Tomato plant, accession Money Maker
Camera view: tilt-top (135 deg); turntable rotation: 240 degrees
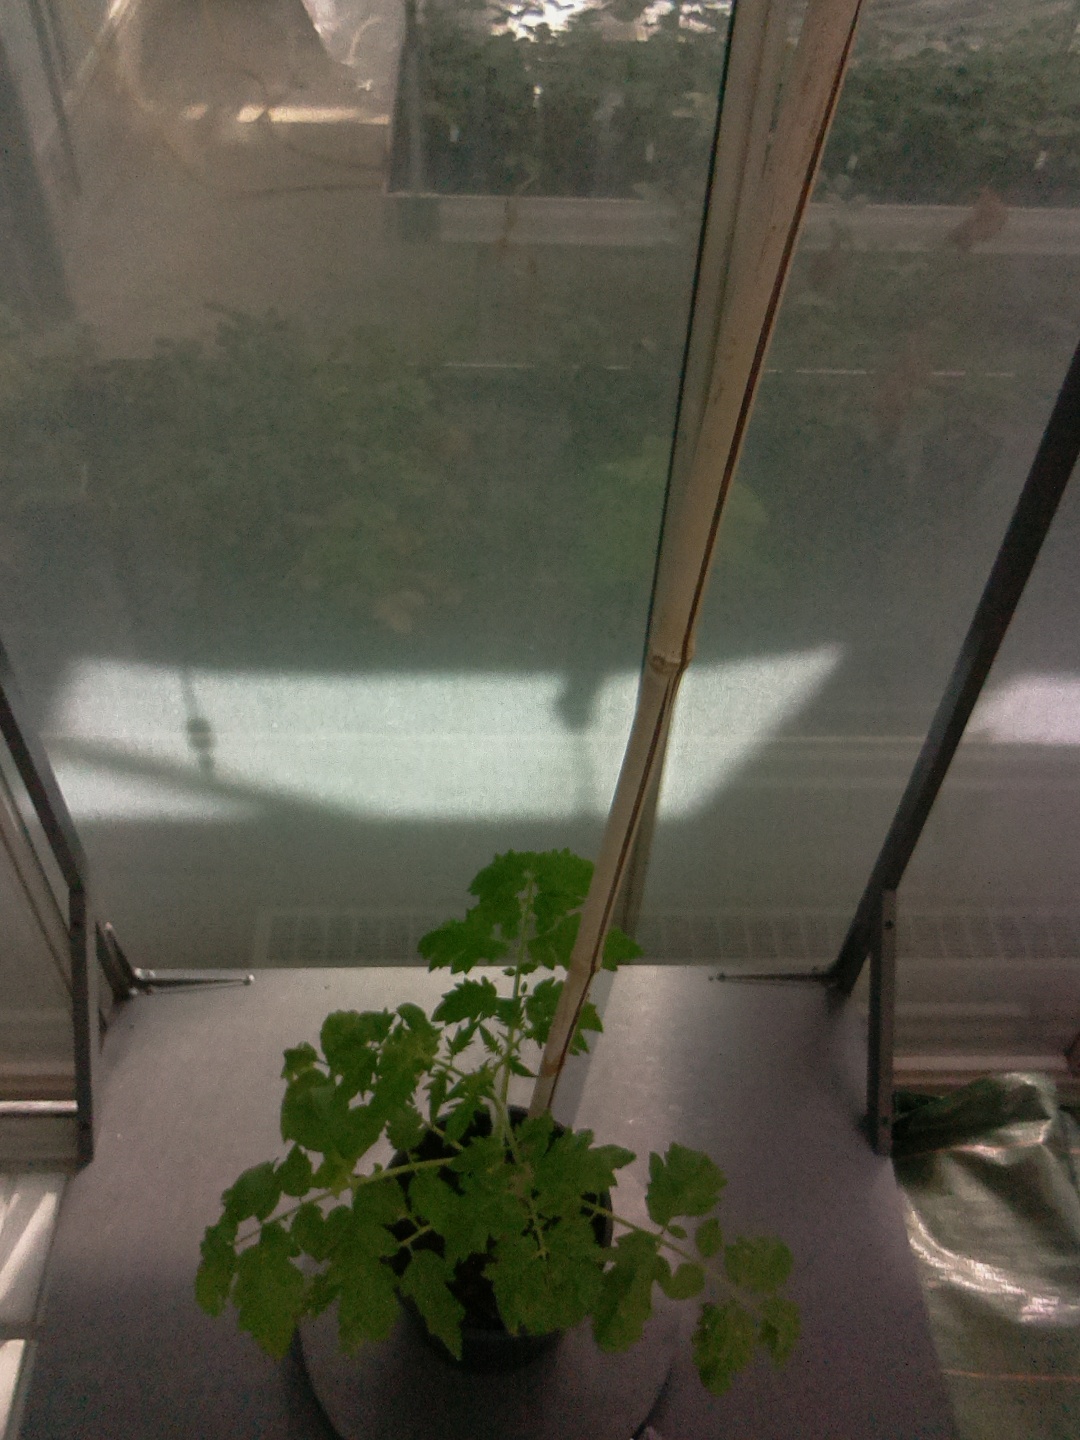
BBCH growth stage 14: 8 of true leaves visible